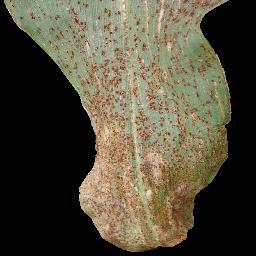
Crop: corn
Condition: (maize)_common_rust